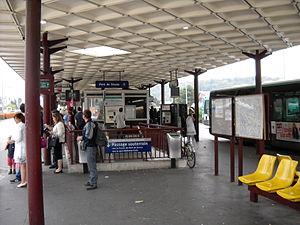
Boulogne-Billancourt est une commune française des Hauts-de-Seine et de la métropole du Grand Paris en région Île-de-France, la plus peuplée des communes franciliennes après Paris. Elle résulte de la réunion, réalisée sous le nom de Boulogne sur Seine en 1790, de Boulogne la Petite, paroisse érigée en 1343 autour de l'église Notre Dame de Boulogne sur Seyne, et de la rive droite de Saint-Cloud. Le nom de Boulogne Billancourt, tardivement adopté en 1926, acte le démantèlement, au profit du XVIᵉ arrondissement, du vaste territoire de Longchamp et du Bois de Boulogne, et l'adjonction, accordée en 1860 comme une compensation, de Billancourt, écart d'Auteuil devenu dans l'entre deux guerres le fief historique des usines Renault.
Pont de Sèvres est une station de la ligne 9 du métro de Paris, située dans la commune de Boulogne-Billancourt, à l'extrémité de l'avenue du Général-Leclerc. Il s'agit du terminus occidental de la ligne.